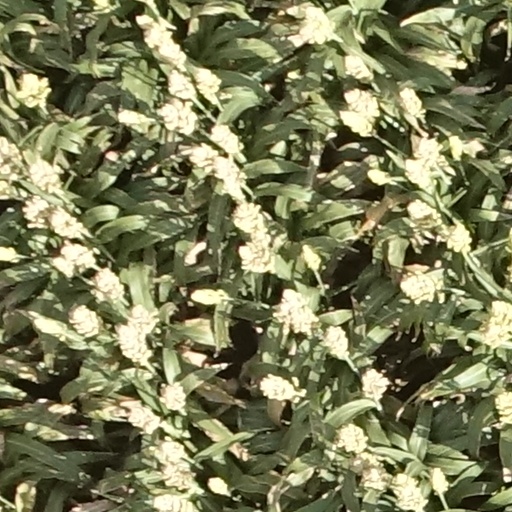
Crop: sorghum